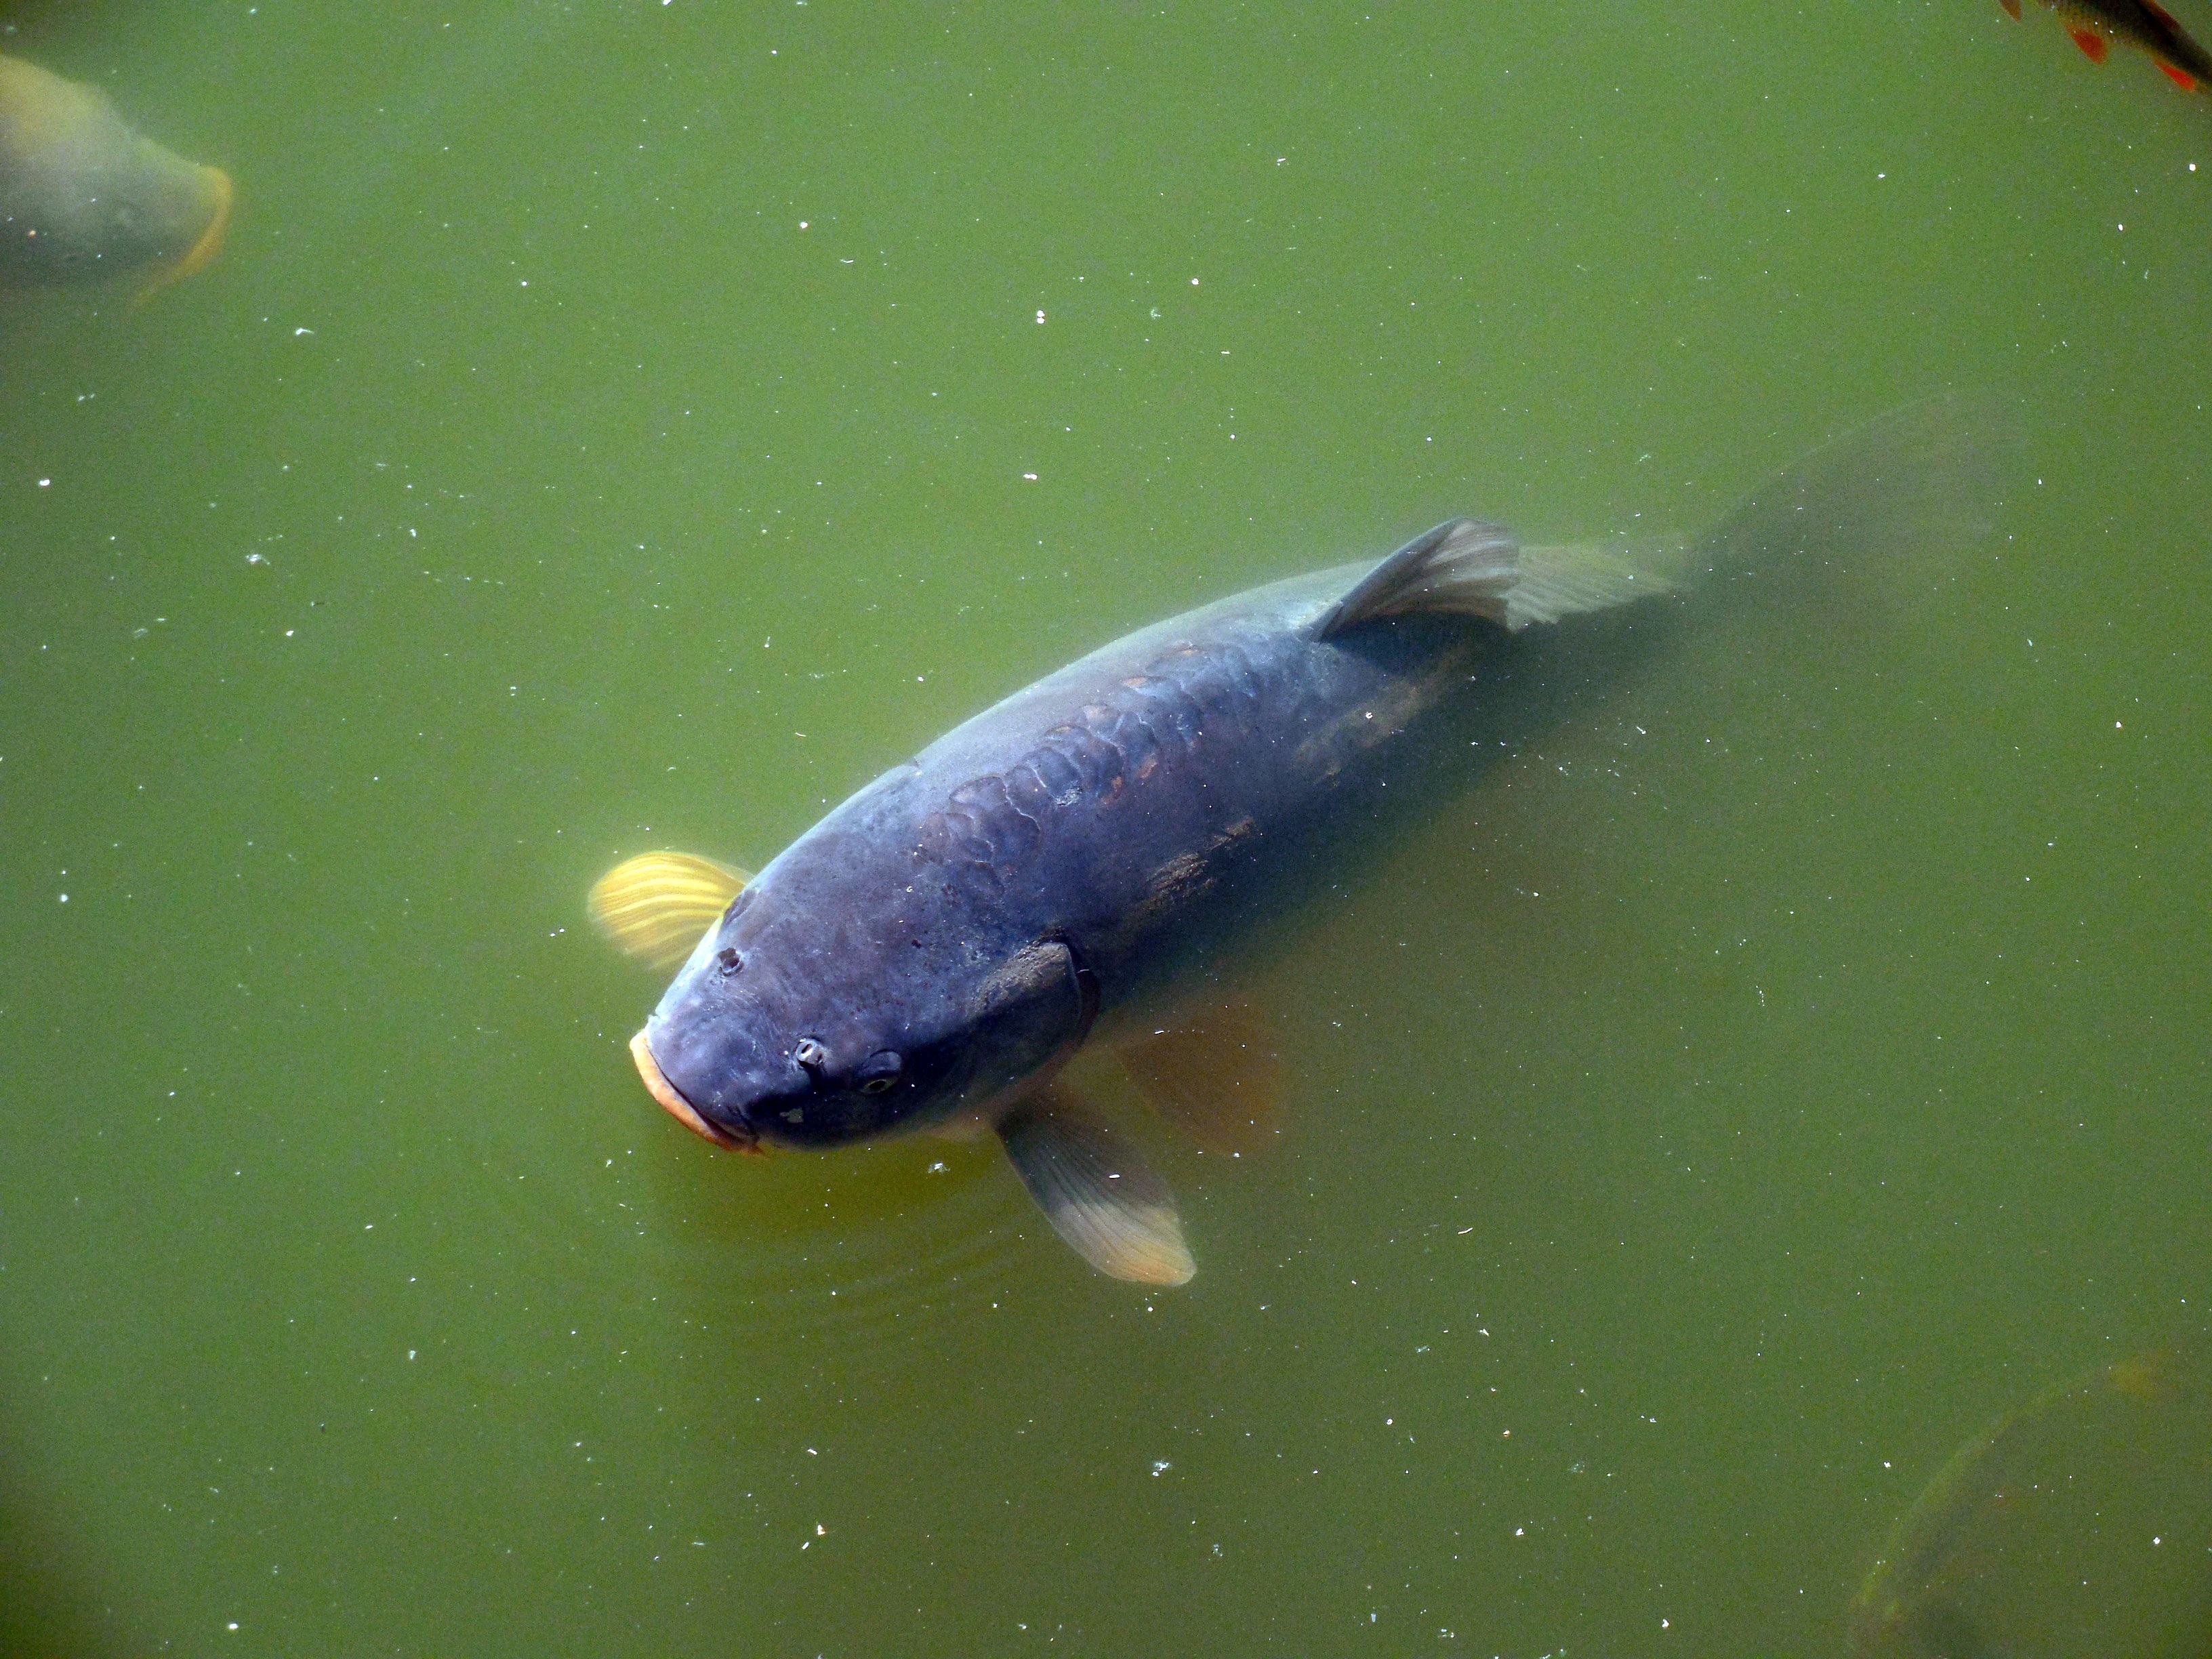
water, nature, lake, pond, underwater, green, biology, amphibian, fish, aquarium, koi, carp, marine biology